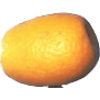
Label: kumquats